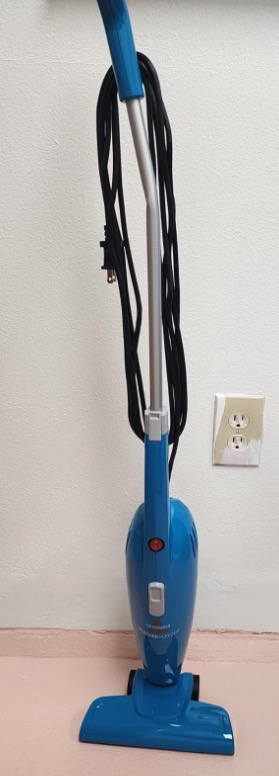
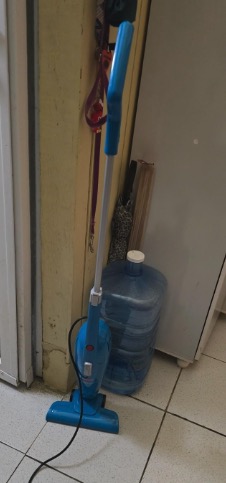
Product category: items_vacuum
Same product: yes